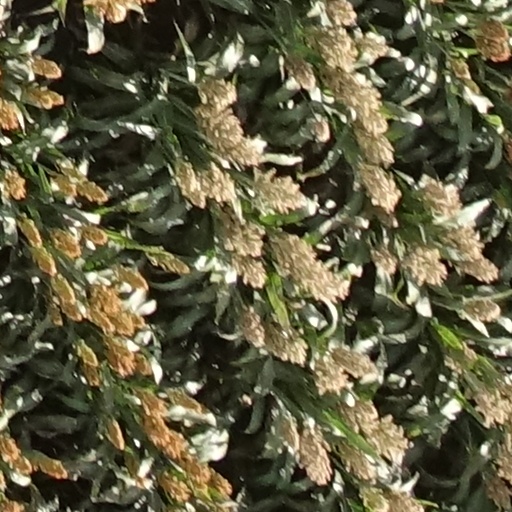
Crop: sorghum